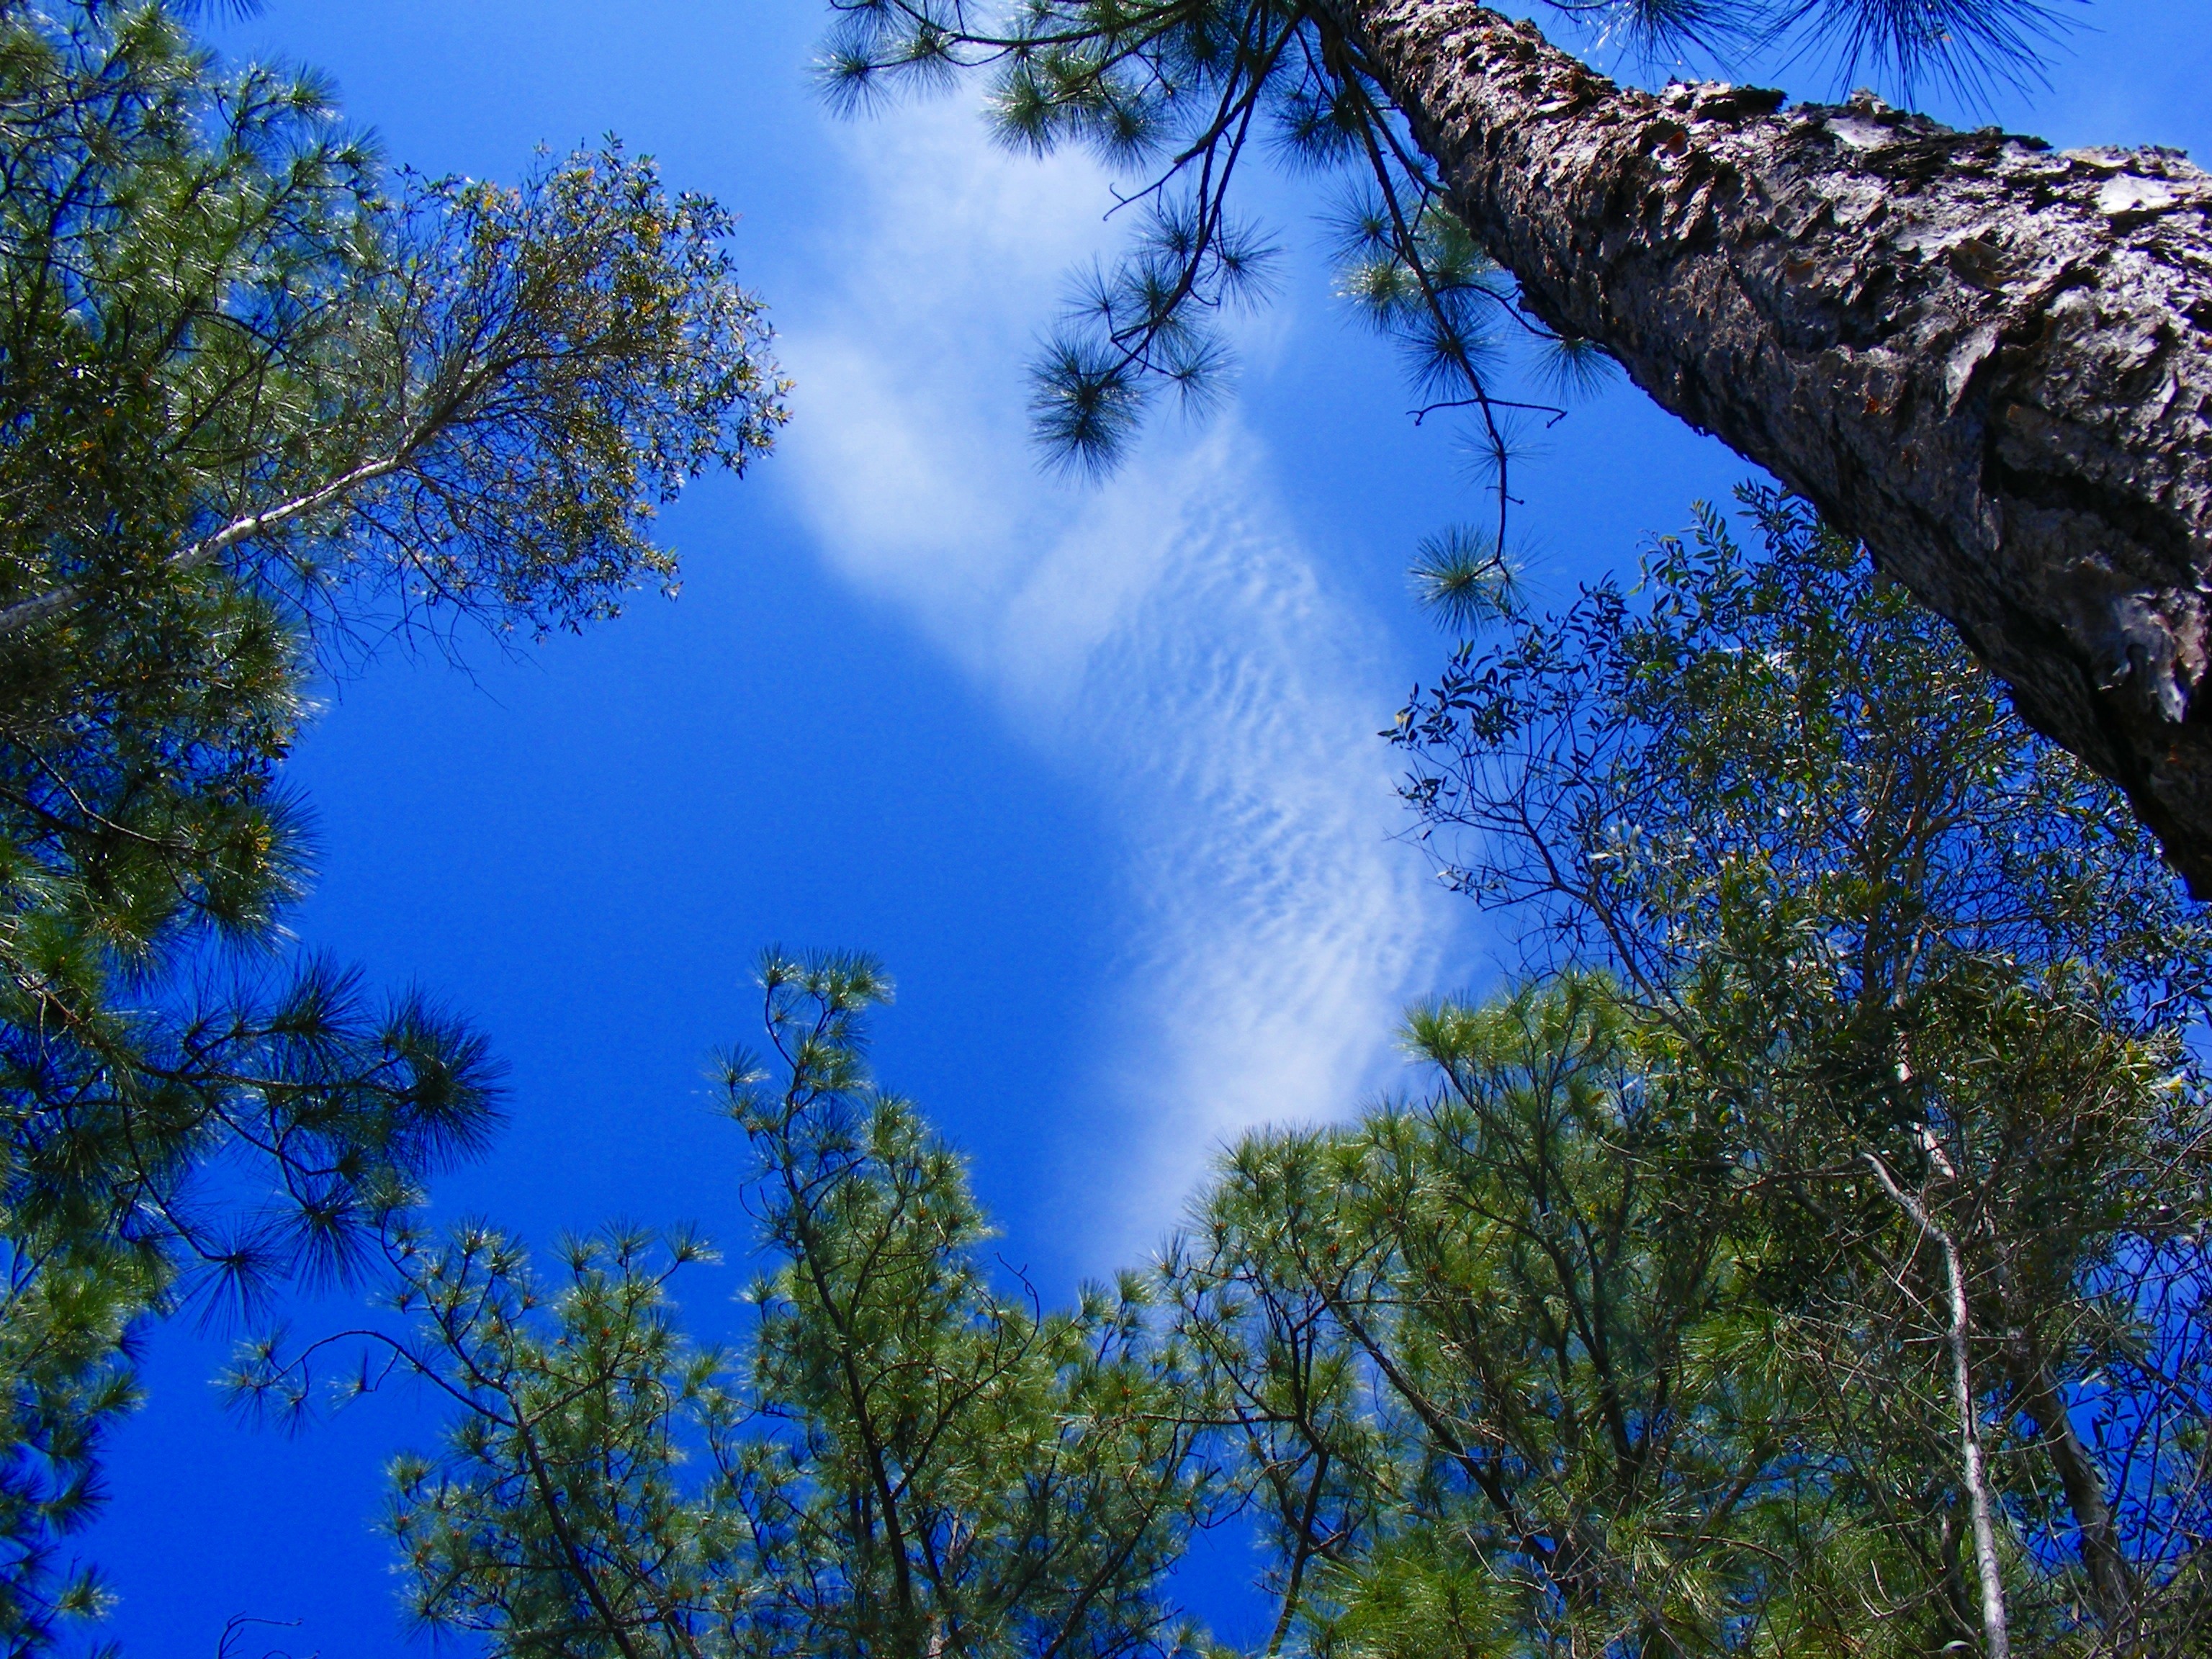
tree, nature, forest, wilderness, branch, needle, cloud, plant, sky, meadow, countryside, sunlight, leaf, flower, country, pine, reflection, evergreen, autumn, blue, trees, outside, clouds, needles, woodland, habitat, florida, ecosystem, pine needles, biome, woody plant, lehigh acres